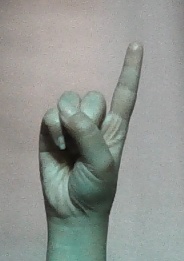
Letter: bb